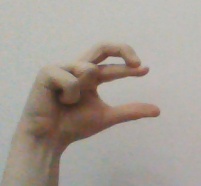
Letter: thal